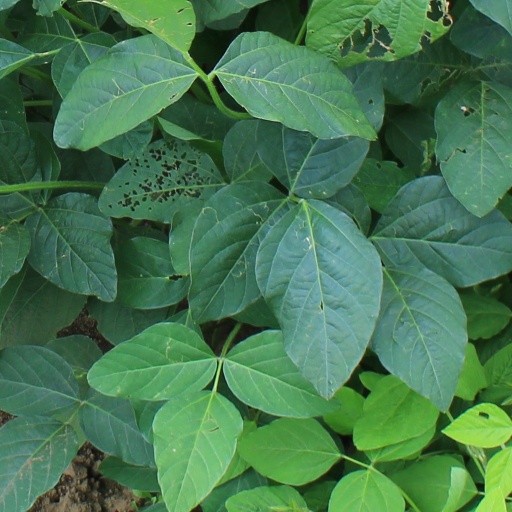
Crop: soybean